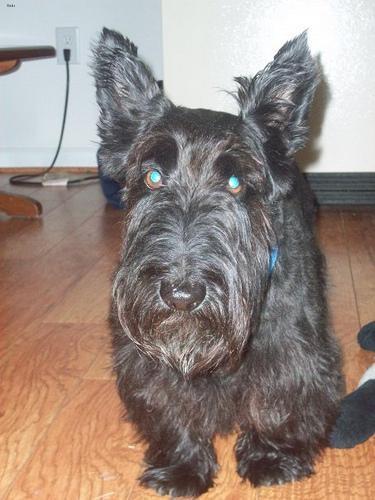
scottish terrier